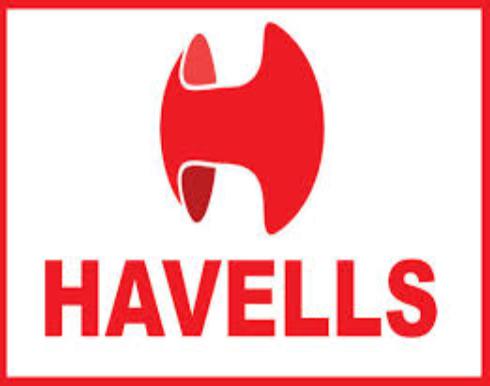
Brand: Havells
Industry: Others